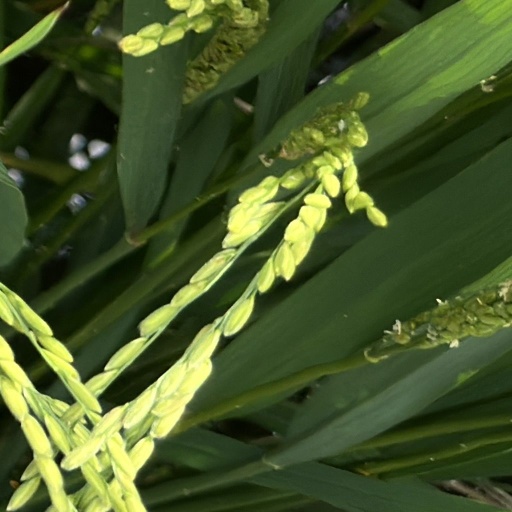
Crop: rice